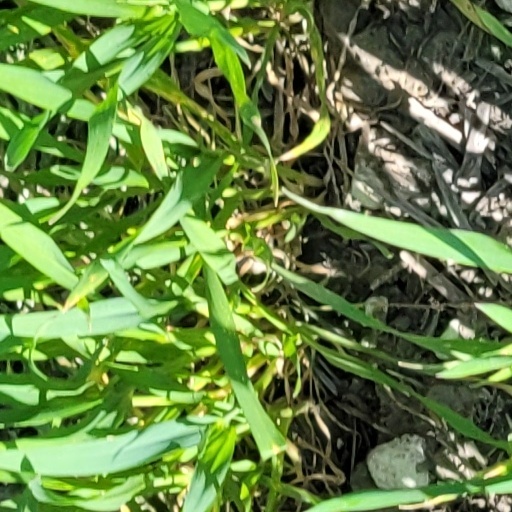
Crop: wheat